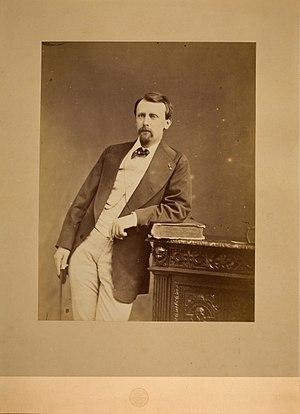
Sophie Frédérique Mathilde de Wurtemberg, princesse d'Orange puis reine consort des Pays-Bas, est née à Stuttgart le 17 juin 1818 et morte au Huis ten Bosch le 3 juin 1877.
Guillaume III, né Willem Alexander Paul Frederik Lodewijk van Oranje-Nassau le 19 février 1817 à Bruxelles et mort le 23 novembre 1890 à Apeldoorn, est roi des Pays-Bas et grand-duc de Luxembourg du 17 mars 1849 au 23 novembre 1890.
Guillaume d'Orange-Nassau, prince d’Orange, prince des Pays-Bas et prince d’Orange-Nassau fut prince héritier des Pays-Bas et du grand-duché de Luxembourg de 1849 à sa mort.